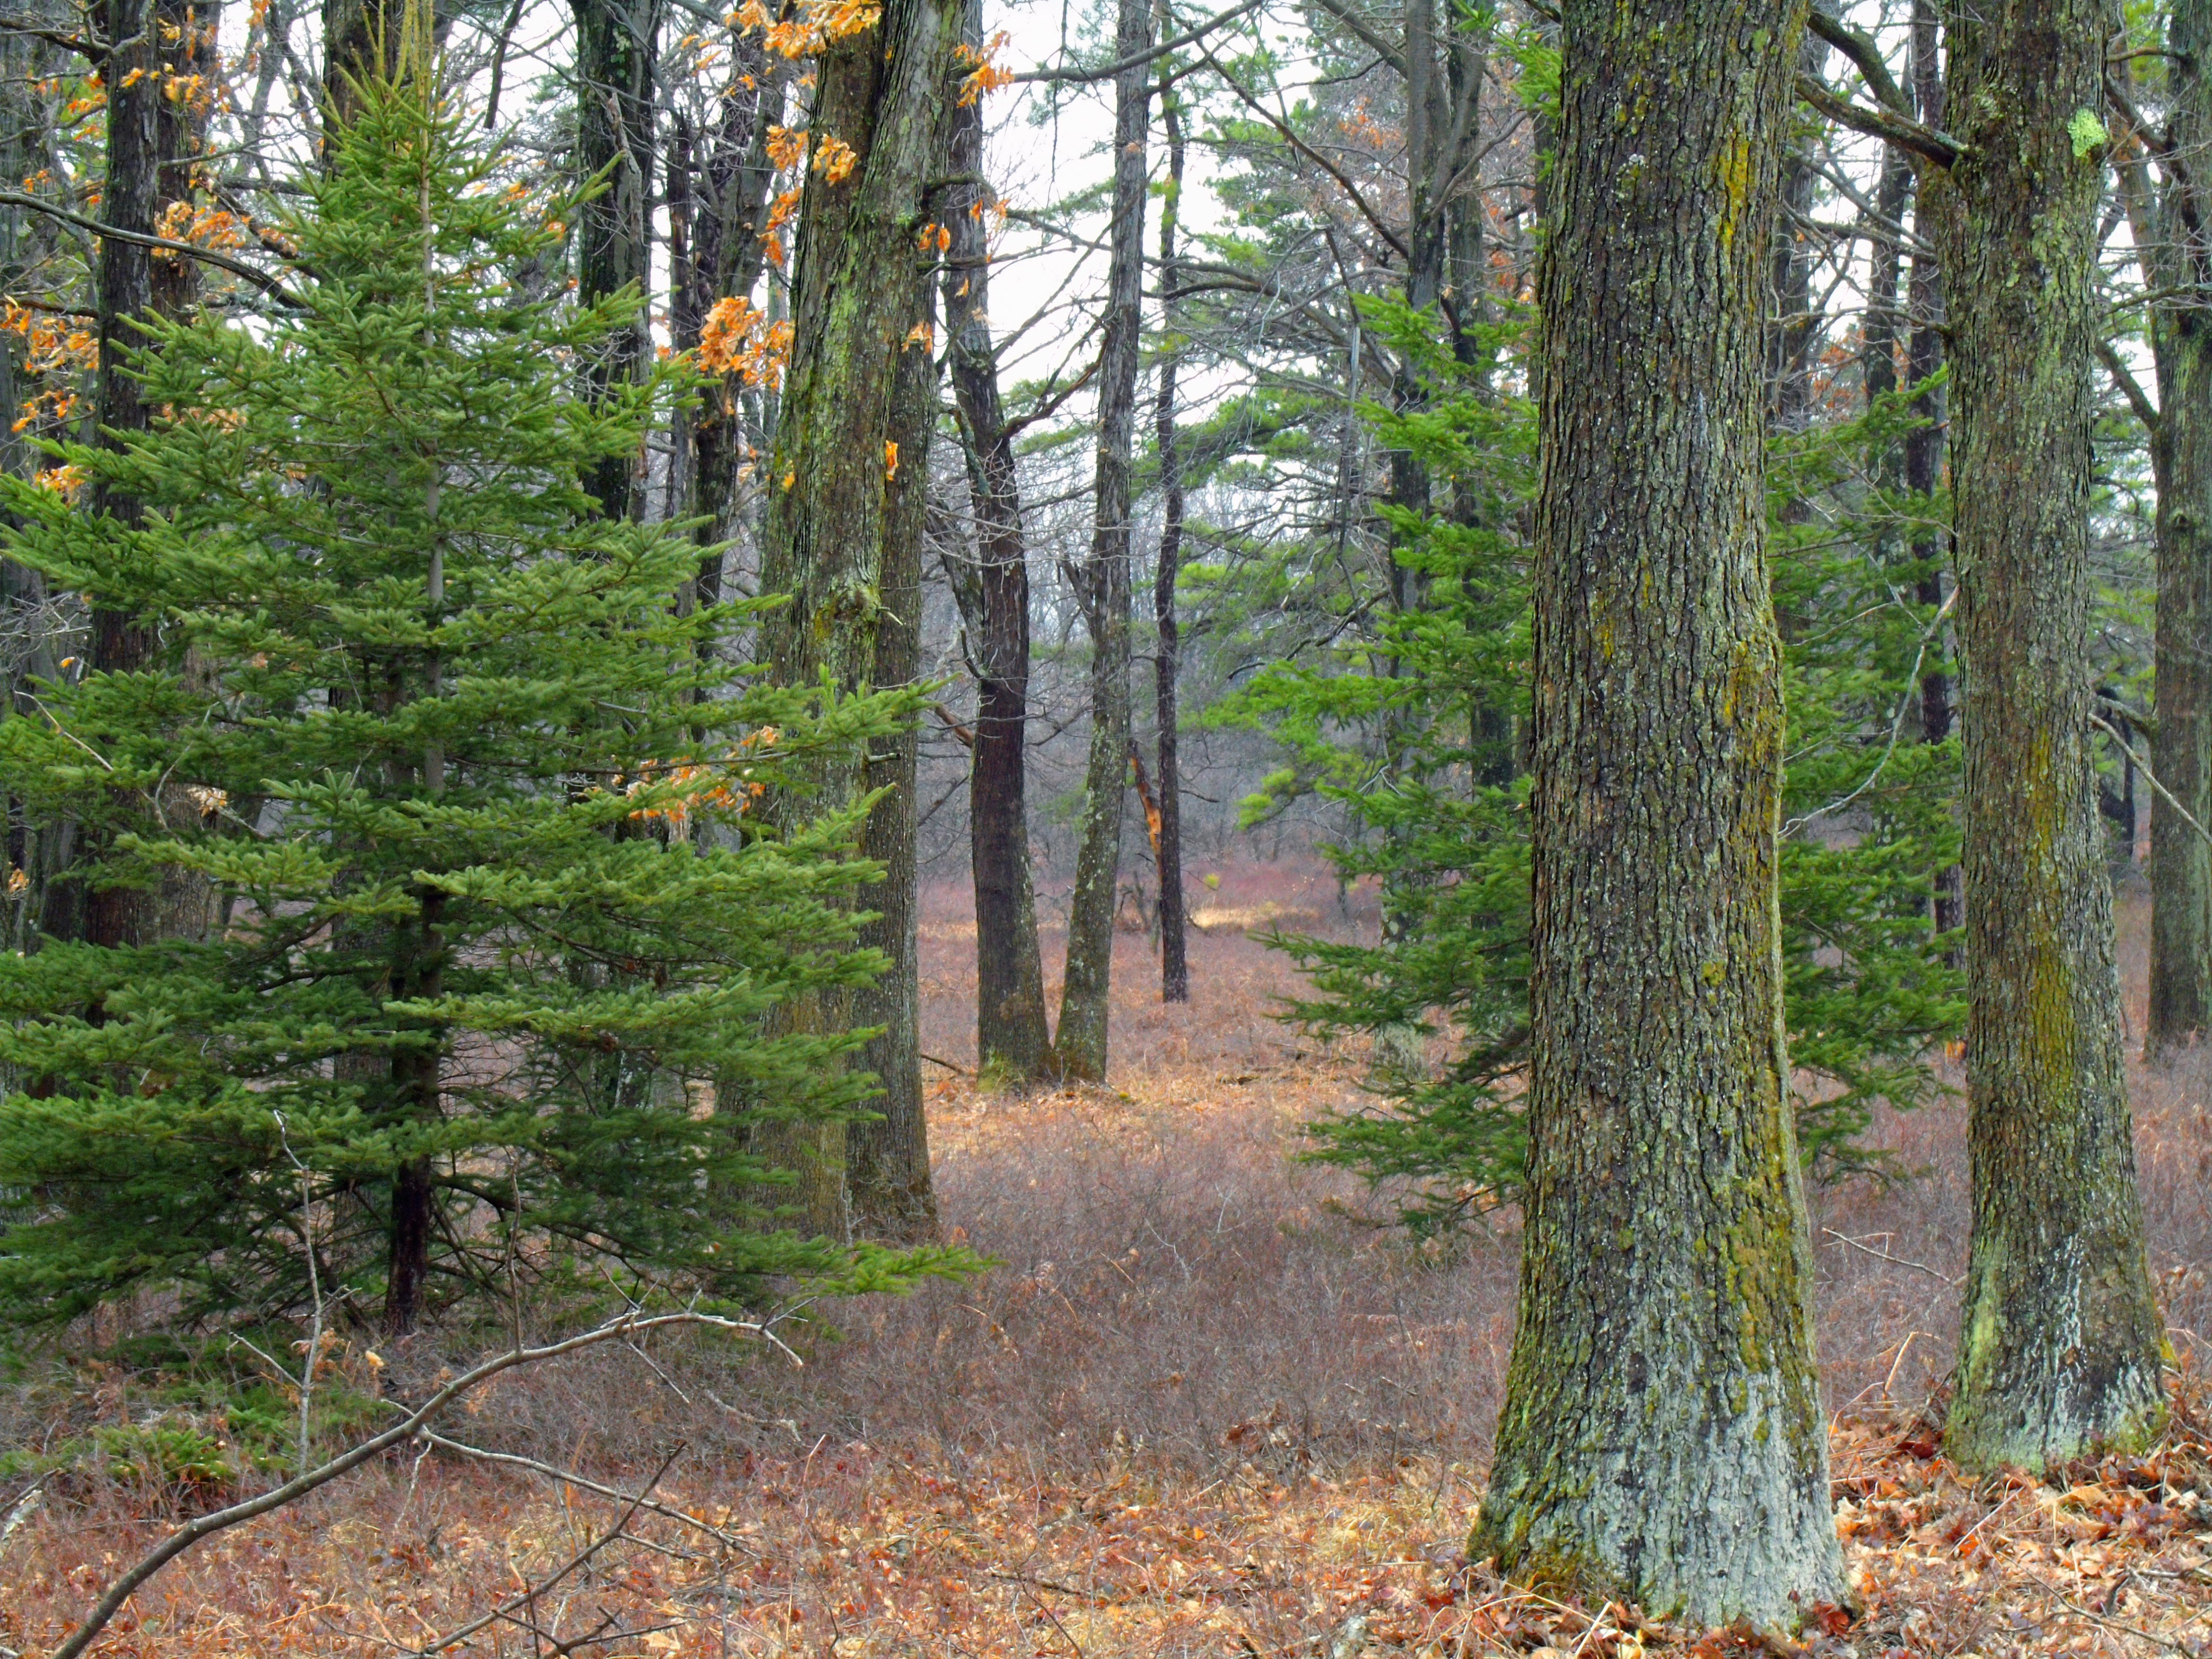
tree, nature, forest, wilderness, plant, hiking, trail, spring, autumn, fir, ridge, conifer, trees, creativecommons, coniferous, spruce, clintoncounty, deciduous, pennsylvaniawilds, lowlight, pennsylvania, sproulstateforest, grove, woodland, habitat, larch, ecosystem, biome, old growth forest, natural environment, woody plant, temperate broadleaf and mixed forest, temperate coniferous forest, land plant